Jemma Siles

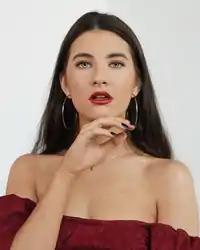
Jemma Siles in February 2020

Winning Australian Pop Songwriter of the Year in 2018 and 2019 and Australian Ballad Songwriter of the Year in 2020 judged by APRA AMCOS. Siles has worked with and featured on a Nervo (DJs) and Wolfpack (DJs) track, ""Like Air"" which has over 3.5 million streams on Spotify alone. Recently she was a finalist in the Vanda and Young songwriting competition and semi-finalist in the International songwriting competition.